Daughters of the American Revolution

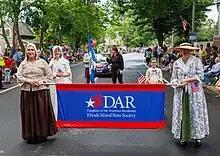
Rhode Island's DAR chapter at the 2023 Gaspee Days Parade in Pawtuxet Village

The DAR chapters raised funds to initiate a number of historic preservation and patriotic endeavors. They began a practice of installing markers at the graves of Revolutionary War veterans to indicate their service, and adding small flags at their gravesites on Memorial Day.